Dervorguilla of Galloway

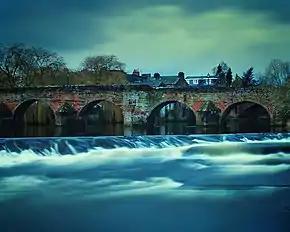

Dervorguilla of Galloway (c. 1210 – 28 January 1290) was a "lady of substance" in 13th century Scotland, the wife from 1223 of John de Balliol and mother of John I, a future king of Scotland.